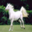
Label: horse